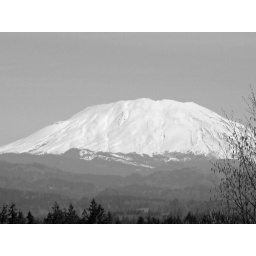
St. Helens in black and white